Origin of the Basques

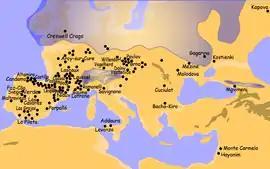
Distribution of Paleolithic settlements in Europe.

Stephen Oppenheimer has proposed that from c.16,000BC, the warmer climate allowed the expansion of proto-Basque groups to Britain and Ireland, and that today’s inhabitants of Britain and Ireland descend from the Basques.